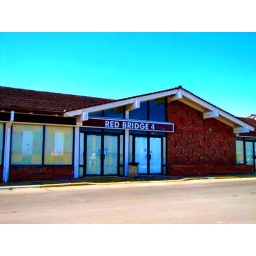
Four screen theater (now closed) in the Red Bridge Shopping Center in south Kansas City, Missouri.